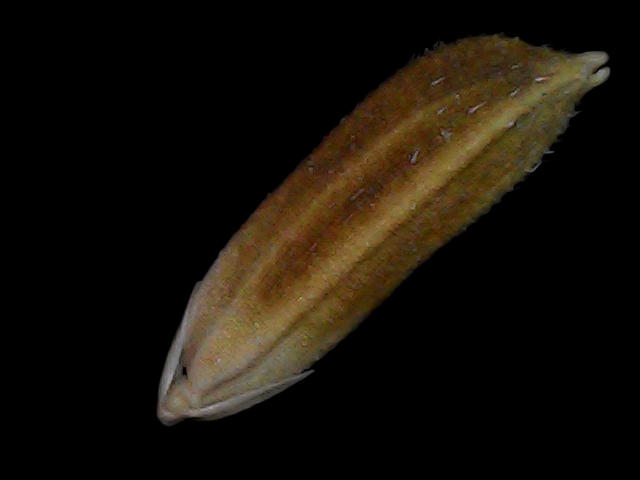
Rice variety: Bd56